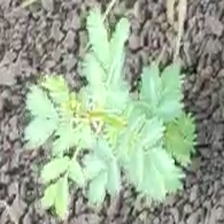
Weed species: Dwarf_cassia_(Chamaecrista pumila)